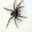
Label: spider